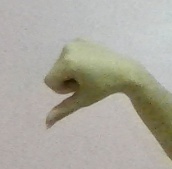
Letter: waw